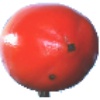
Label: kaki